Hope Historic District (Hope, Alaska)

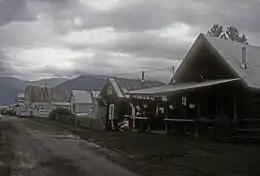

The Hope Historic District encompasses the surviving elements of the former mining boom town of Hope, Alaska. Hope is located in the northeastern corner of the Kenai Peninsula, alongside the spot where Resurrection Creek empties into the Turnagain Arm of Cook Inlet. Principal access to Hope is via the Hope Highway, a side road of the Seward Highway. Its historic center is formed by a grid of streets with Main Street at the west and Fifth Street at the east, A Street at the south, and formerly C Street at the north. The C Street area and parts of B Street are now submerged at high tide; the remaining historic buildings are located on Main, A and B streets, and First and Second streets. It includes 29 historic buildings, dating from the turn of the 20th century to the 1940s. The community was established in 1898 to support gold mining operations in the mountainous interior of the Kenai Peninsula, activity that largely ended in the 1940s. Because the town was isolated, as the Seward Highway wasn't completed until 1951, a significant concentration of its early buildings survive.